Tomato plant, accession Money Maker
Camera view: vertical (180 deg); turntable rotation: 210 degrees
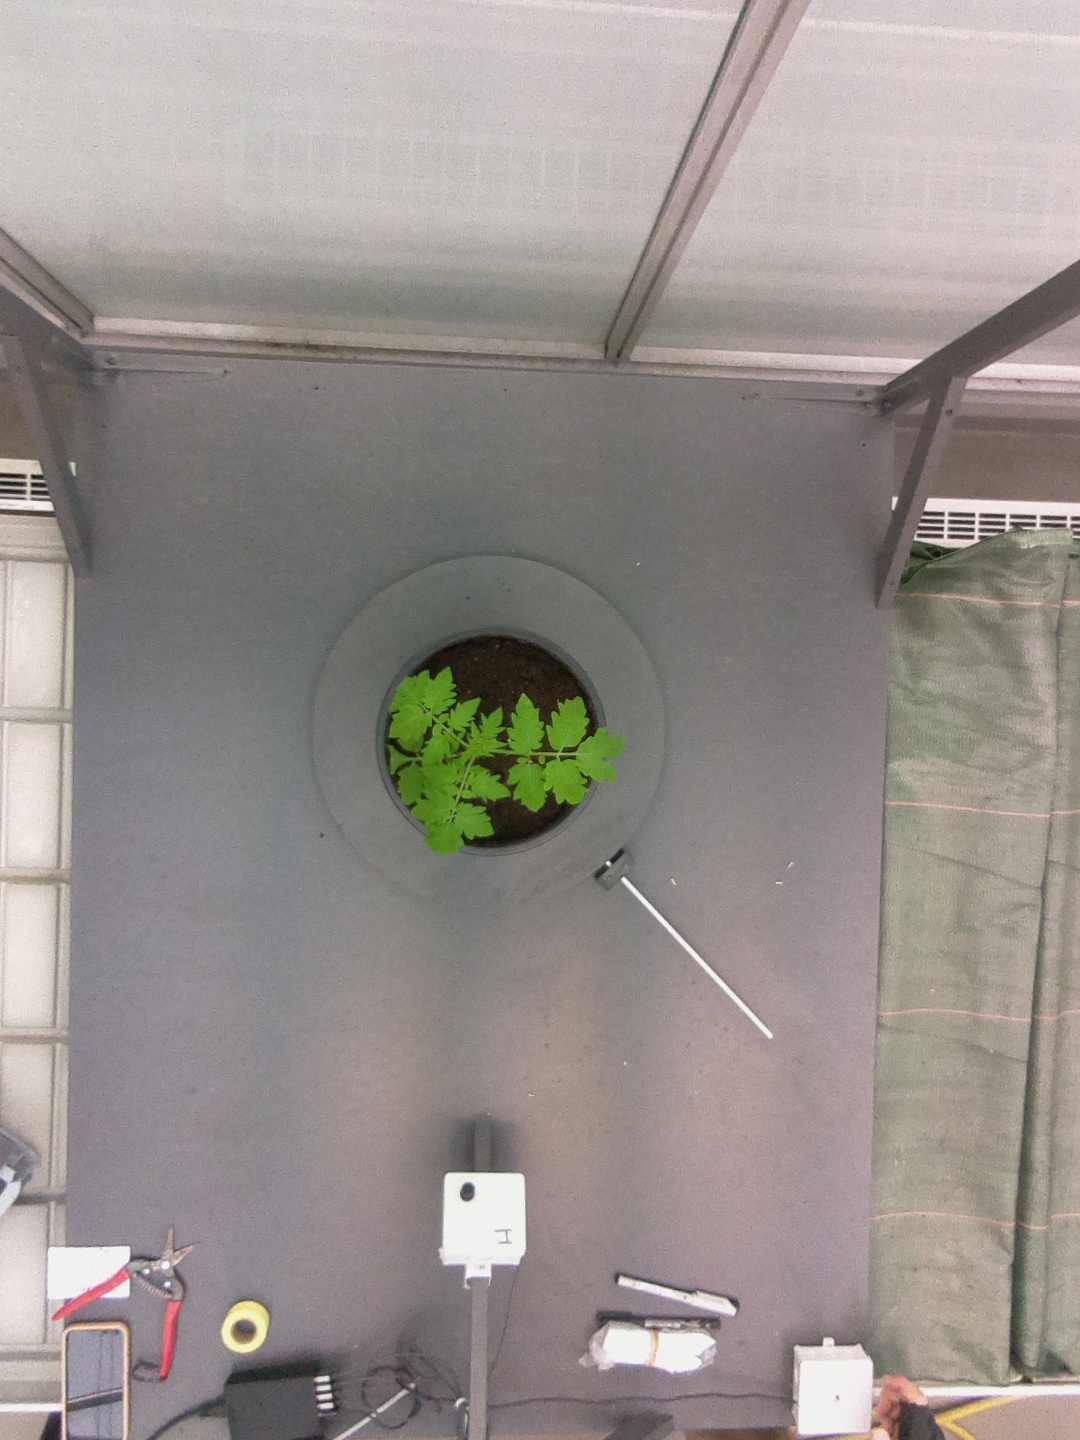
BBCH growth stage 13: 6 of true leaves visible